TFI International

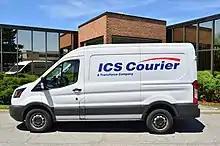
ICS Courier van

There are several divisions/subsidiaries in TFI's less-than-truckload (LTL) segment. These are a mix of road and intermodal providers. Notable subsidiaries include: